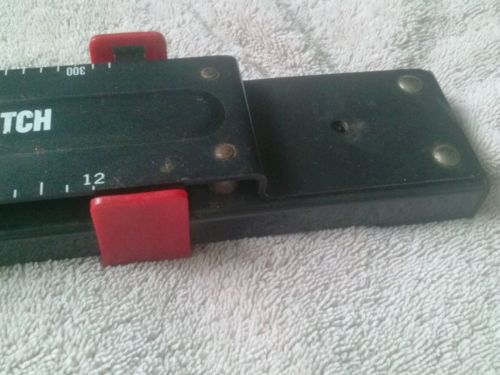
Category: stapler